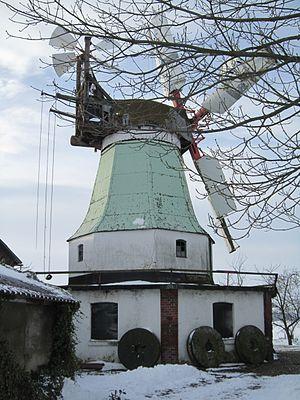
Maasen est une commune de Basse-Saxe, dans l'arrondissement de Diepholz, en Allemagne.